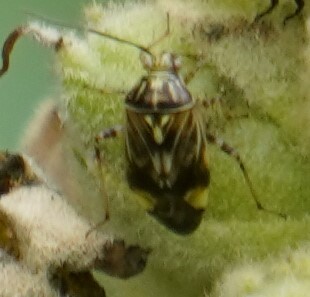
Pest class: lygus_bug